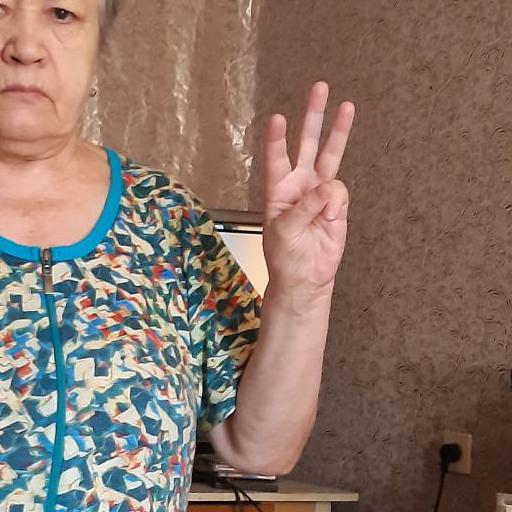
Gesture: three